2023 Cambodian general election

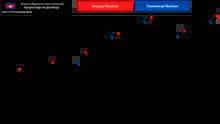
Growth trend of Cambodian registered voters

A sub-decree signed by Prime Minister Hun Sen on 5 January stipulated the number of separate and newly formed city council members in Kandal, Kampong Speu and Kratie for the first mandate. The sub-decree added that for Arey Ksat city in Kandal, there are 19 councillors. Separately, Sampov Poun city in Kandal must have 19 councillors as well. The sub-decree added that for Udong Mechey in Kampong Speu, there must be 17 councillors. Sameakki Mean Chey district, located in Kampong Speu, must have 19 councillors. The sub-decree also stated that the newly established O’Kreang Sen Chey district in Kratie must have 15 councillors.